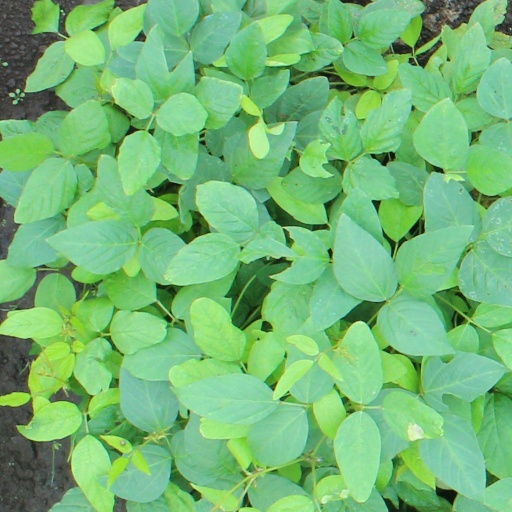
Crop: soybean